Caspar David Friedrich

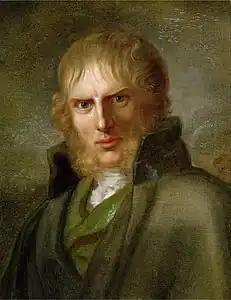
"Portrait of Caspar David Friedrich", Gerhard von Kügelgen 1810–1820

Caspar David Friedrich (5 September 1774 – 7 May 1840) was a German Romantic landscape painter, generally considered the most important German artist of his generation, whose often symbolic, and anti-classical work, conveys a subjective, emotional response to the natural world. Friedrich's paintings often set contemplative human figures silhouetted against night skies, morning mists, barren trees or Gothic ruins. Art historian Christopher John Murray described their presence, in diminished perspective, amid expansive landscapes, as reducing the figures to a scale that directs "the viewer's gaze towards their metaphysical dimension".